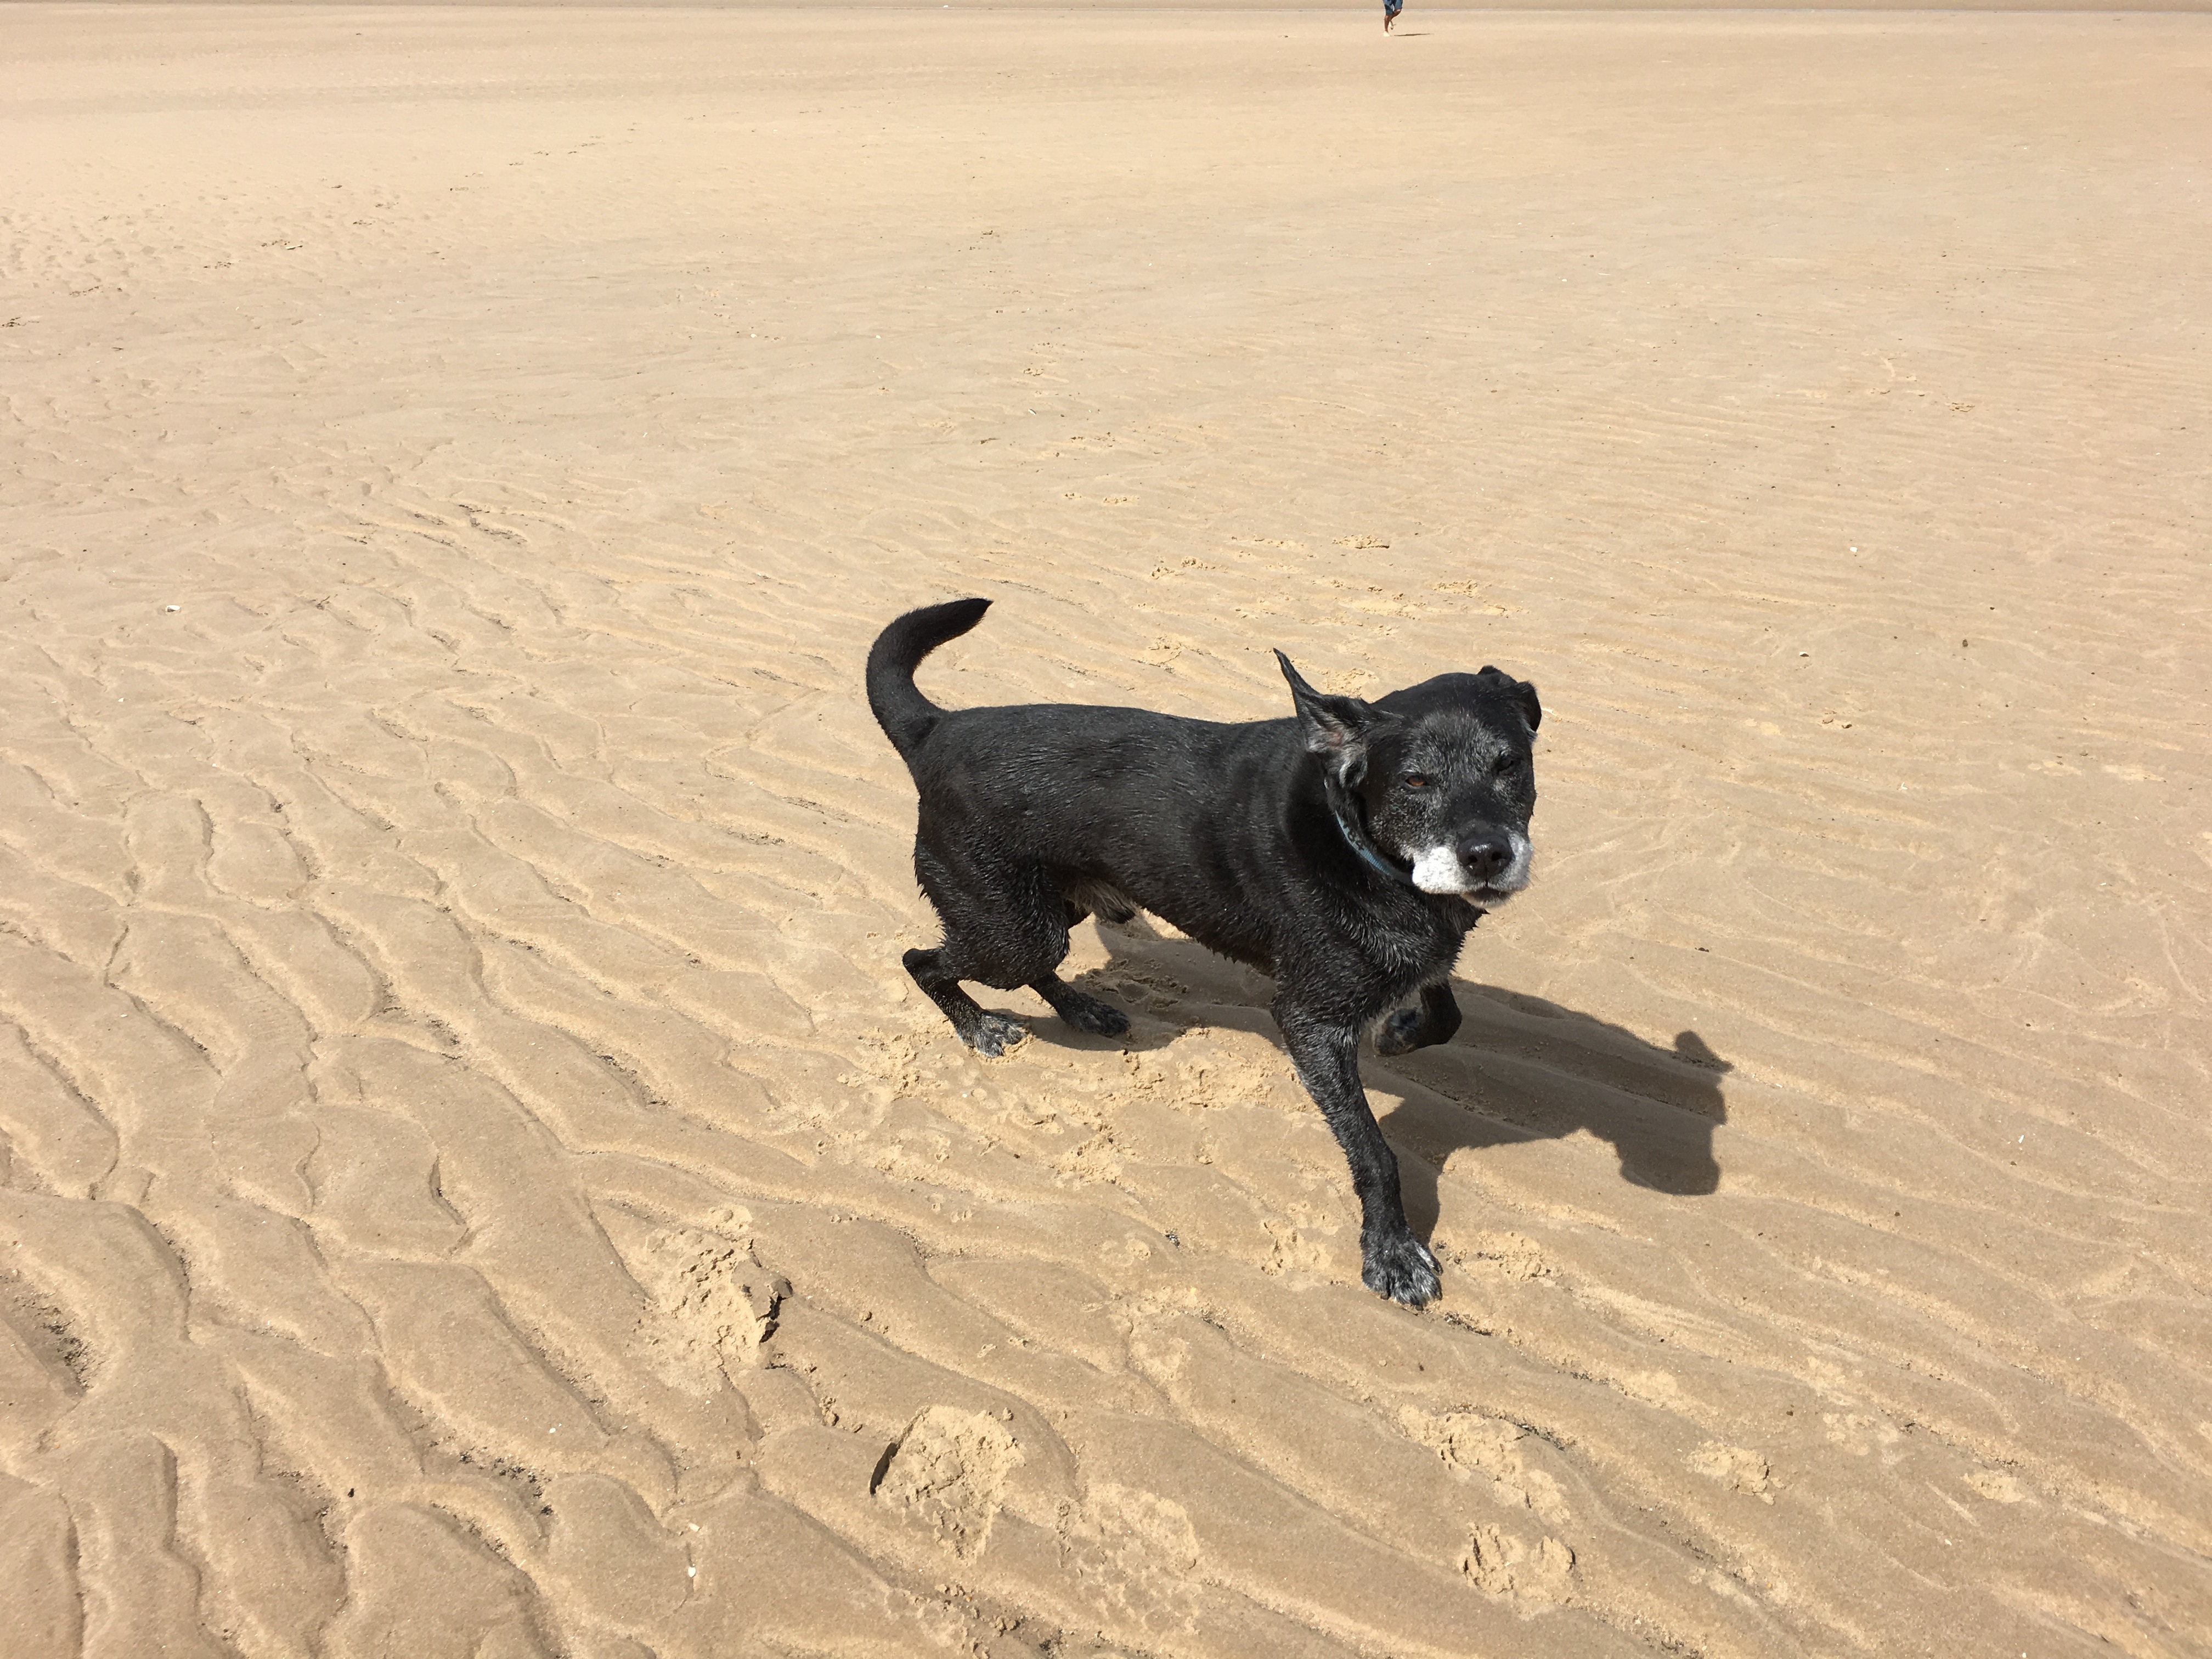
beach, sand, wind, dog, mammal, black, vertebrate, labrador retriever, labrador, black labrador, dog like mammal